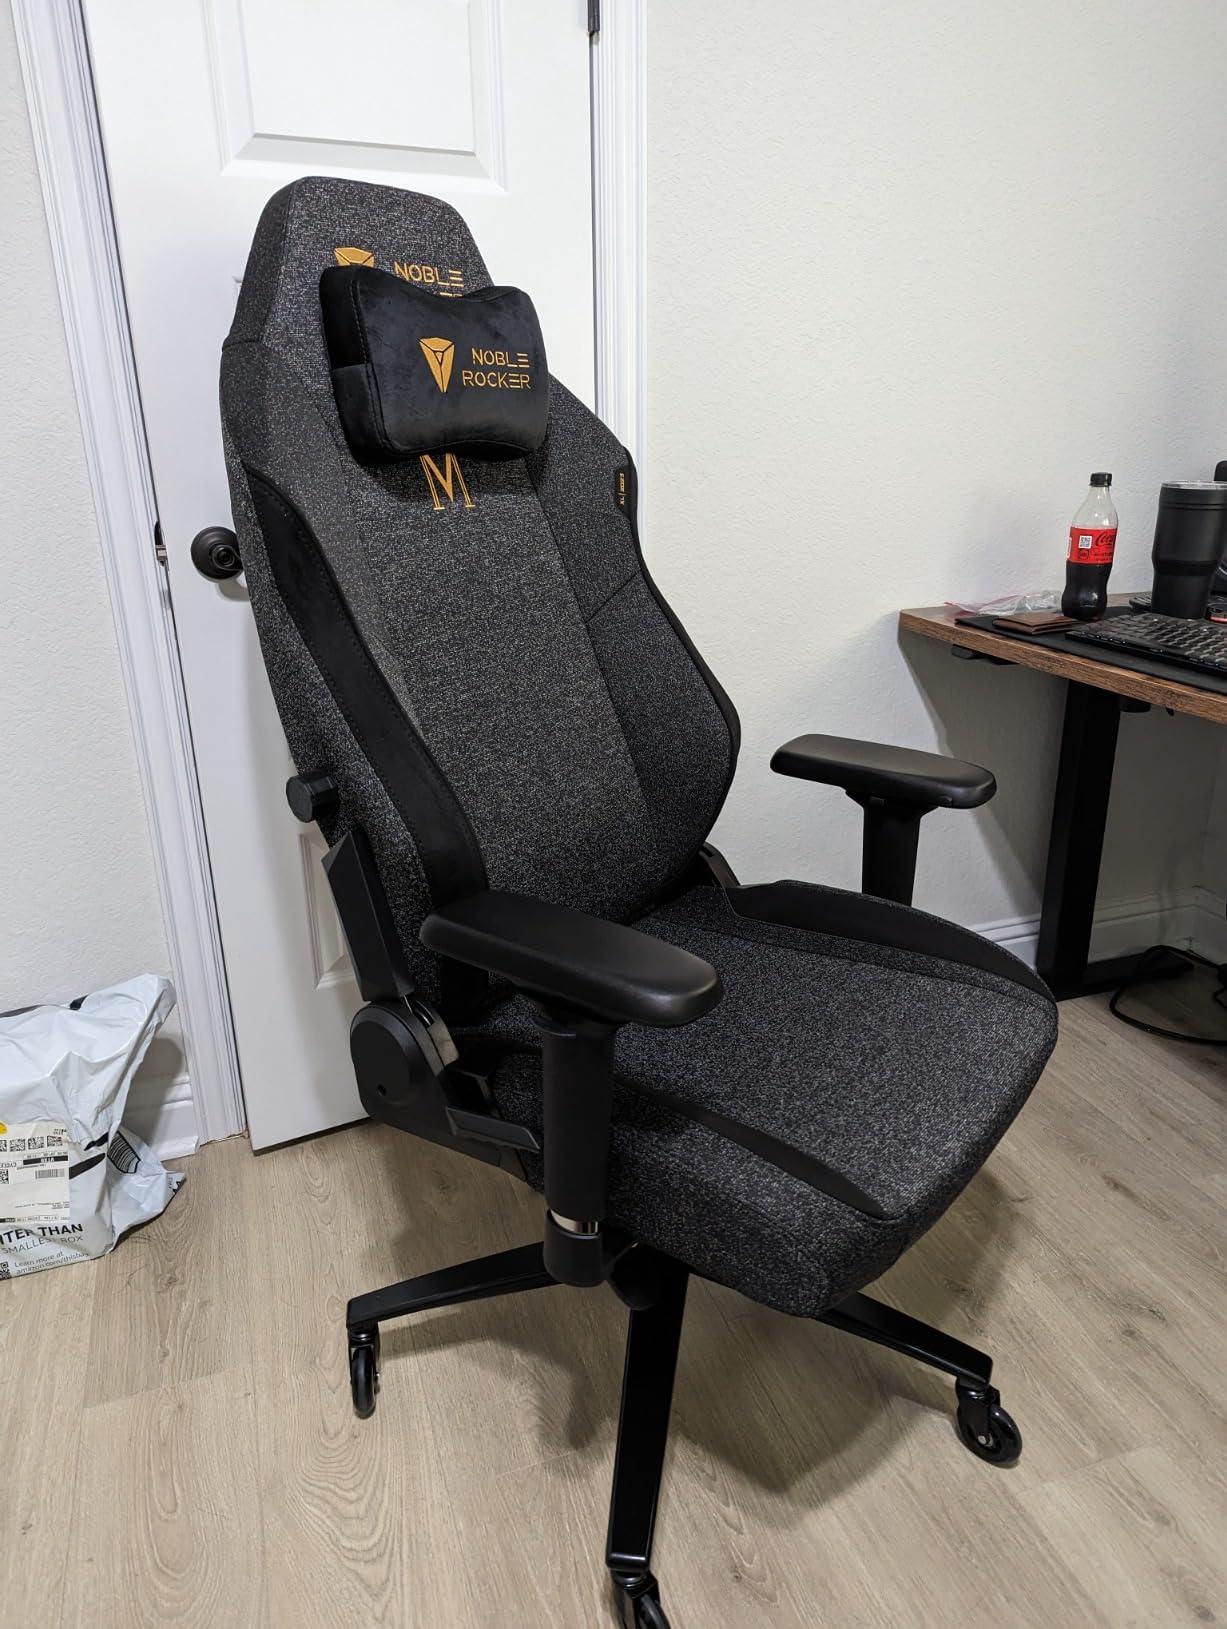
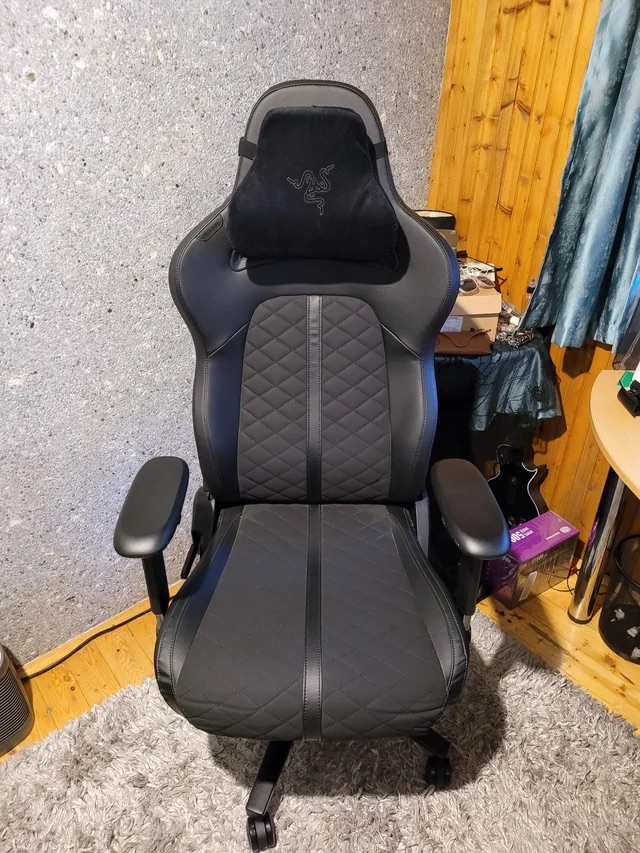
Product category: items_chair
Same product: no